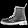
Label: Ankle boot